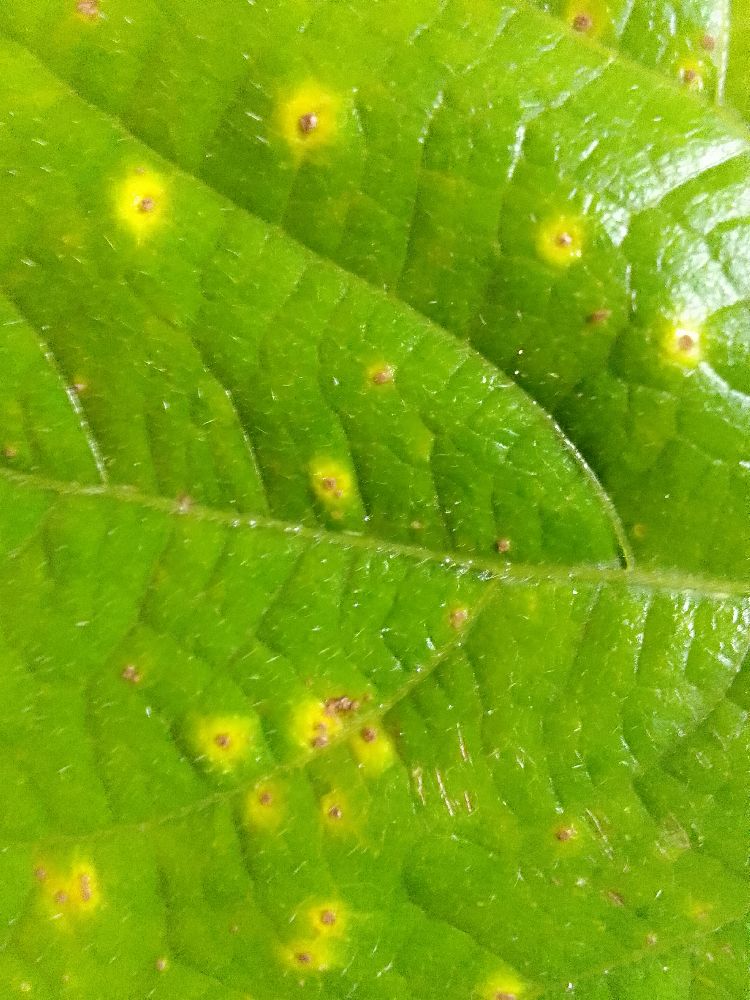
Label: rust